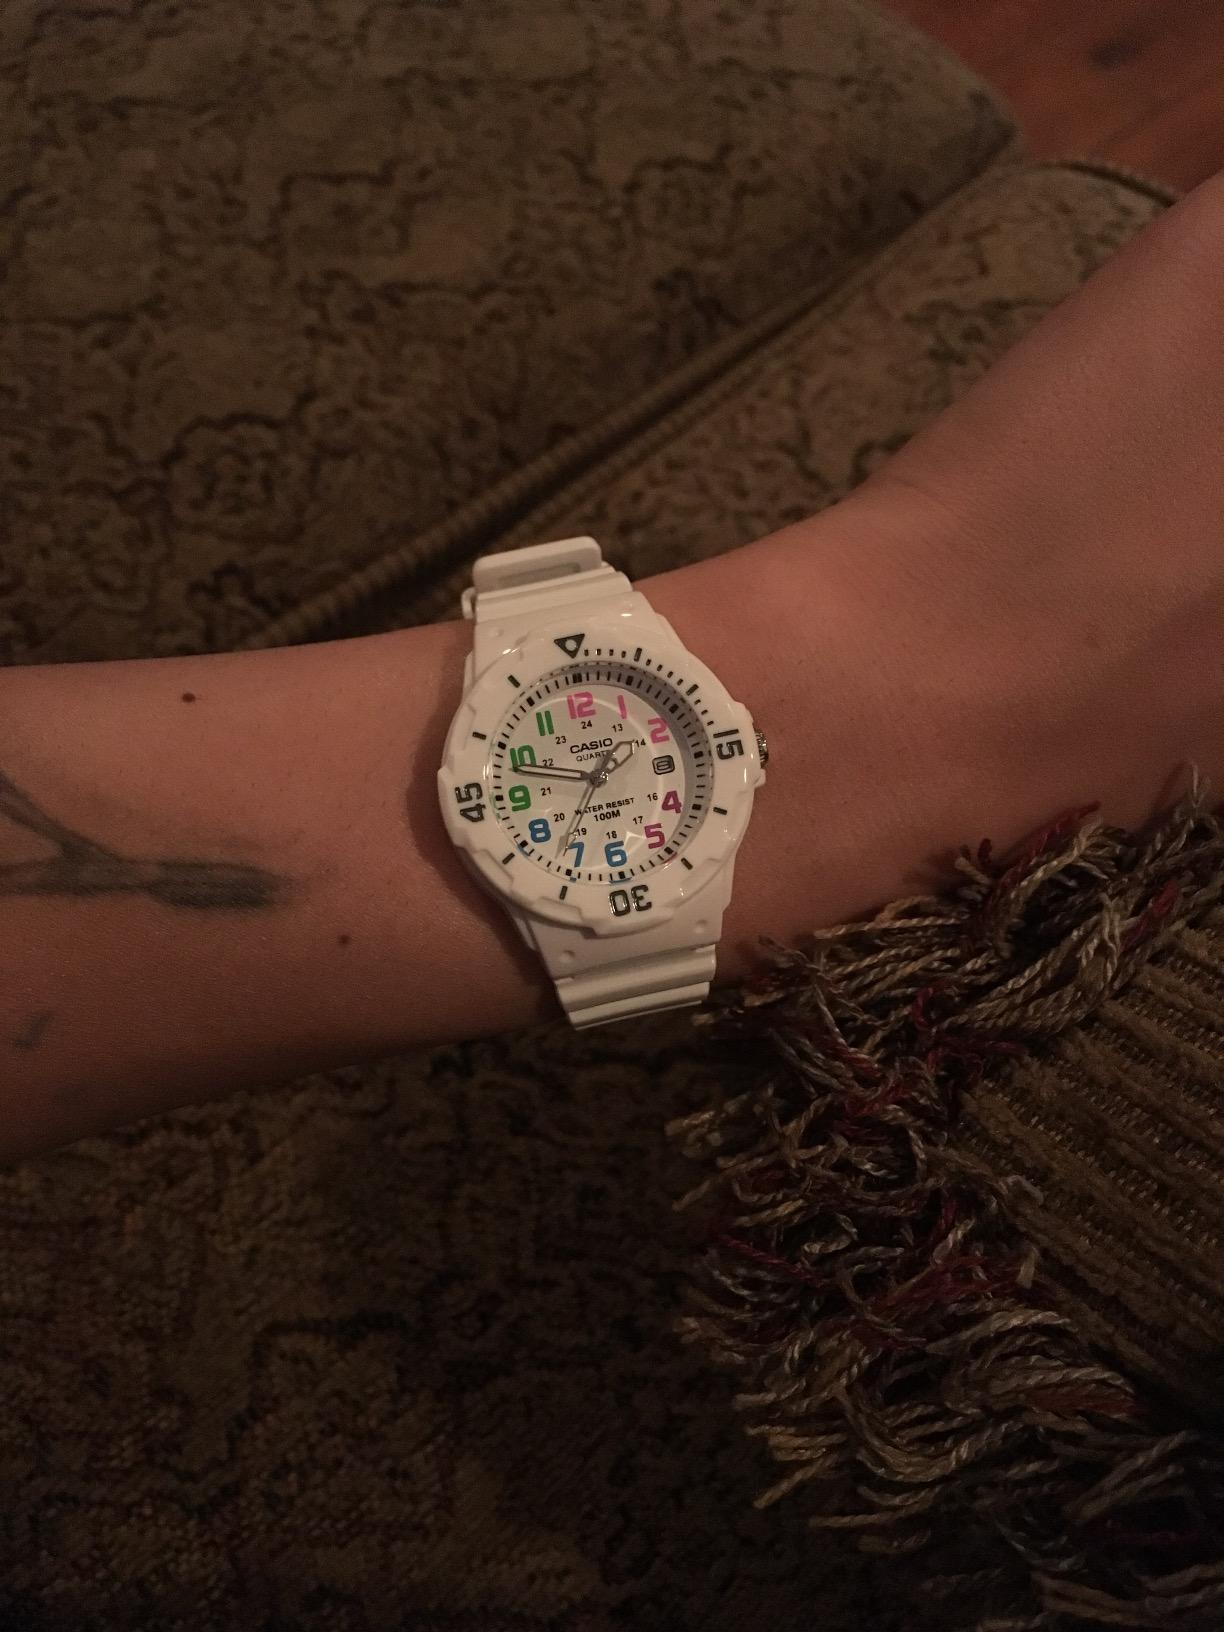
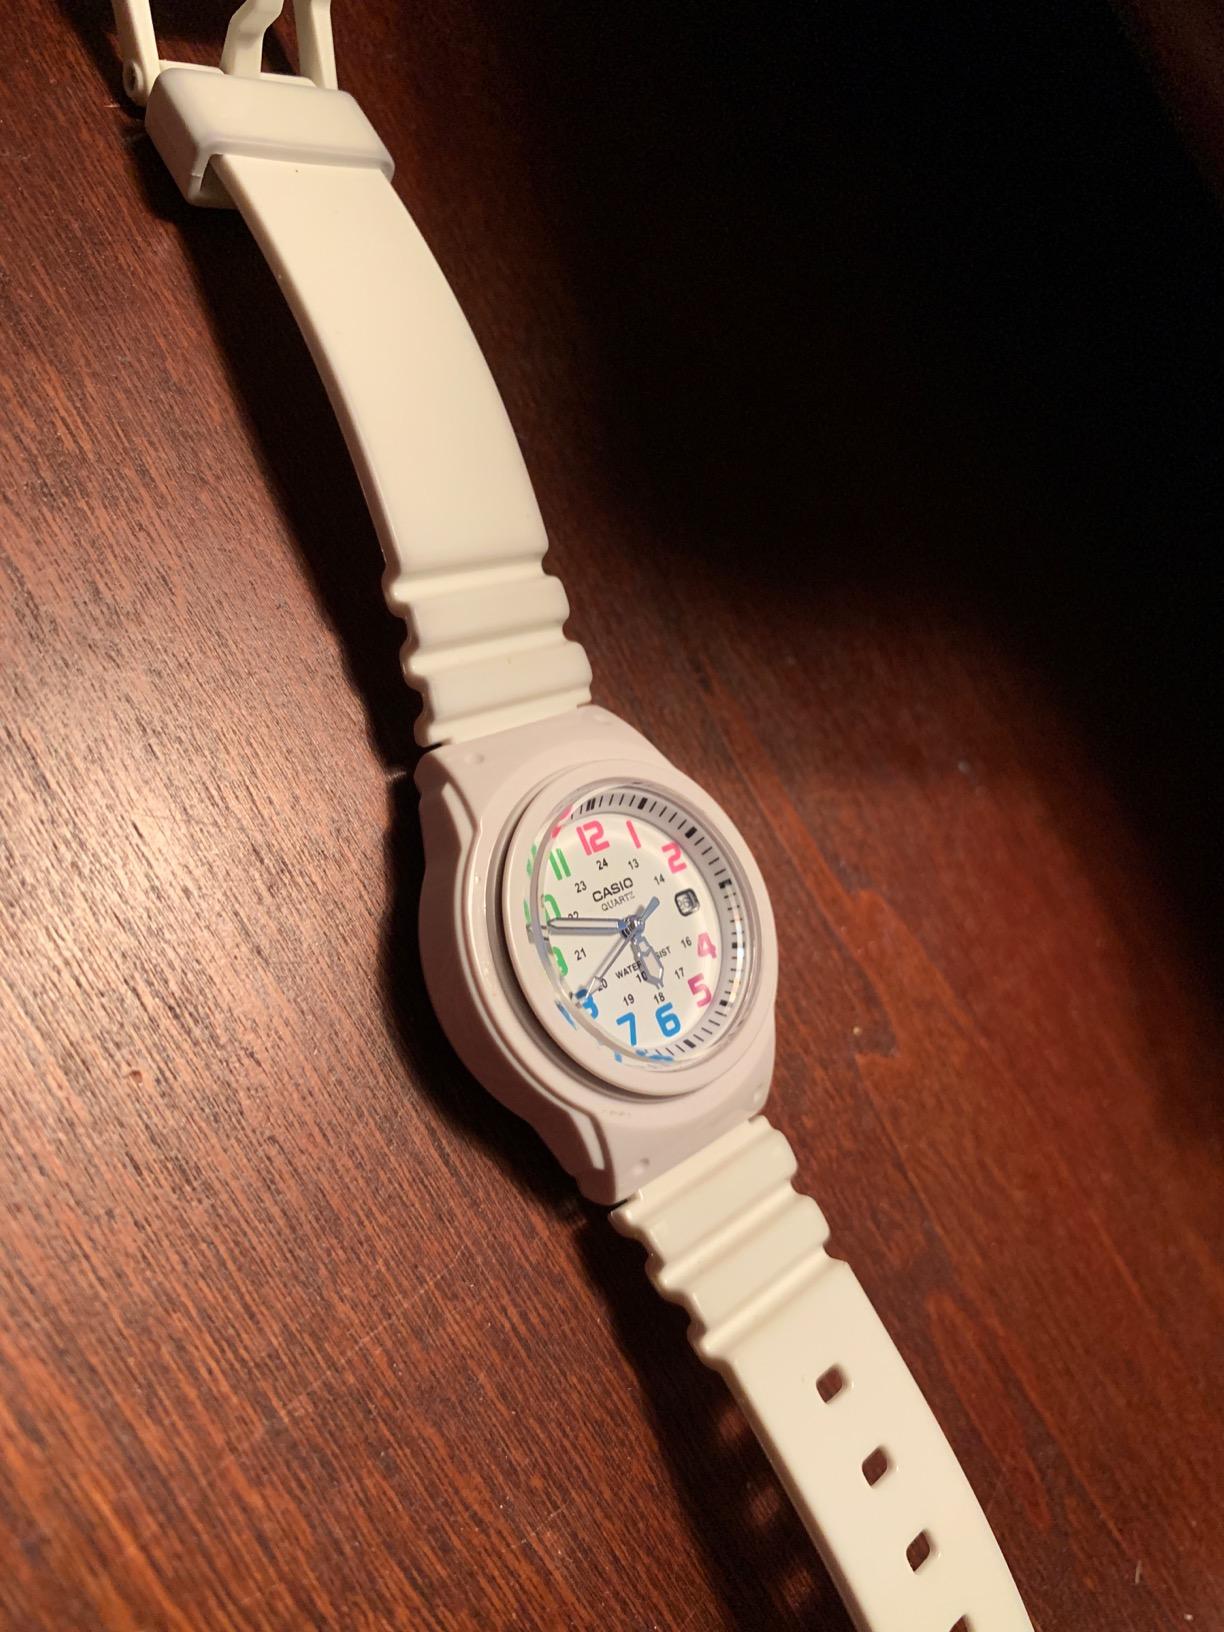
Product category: accessories_watch
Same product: yes